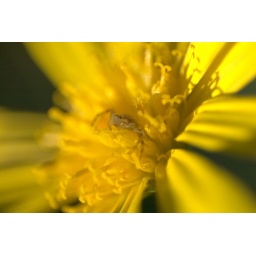
Spider in yellow flower taken using a reversed lens adapter